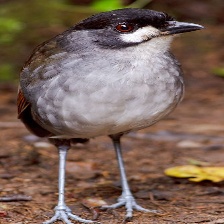
Species: JOCOTOCO ANTPITTA
Scientific name: GRALLARIA RIDGELYI